District Council of Yatala

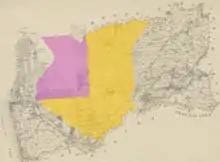
Map showing the boundaries of the council in 1853 with relation to the Hundred of Yatala (shaded in yellow) and the Hundred of Port Adelaide (shaded in purple)

The council was proclaimed on 16 June 1853 with Thomas Abbot, Daniel Brady, John Chamberlain, John Harvey and John Ragless, the younger, appointed as inaugural councillors.